Grevillea oleoides

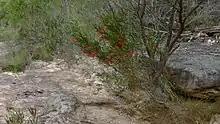
Habit in Heathcote National Park

Grevillea oleoides, also known as red spider flower, is a species of flowering plant in the family Proteaceae and is endemic to eastern New South Wales. It is an erect shrub with egg-shaped leaves, the narrower end towards the base, sometimes elliptic or linear leaves and red or reddish-pink flowers usually within the foliage.